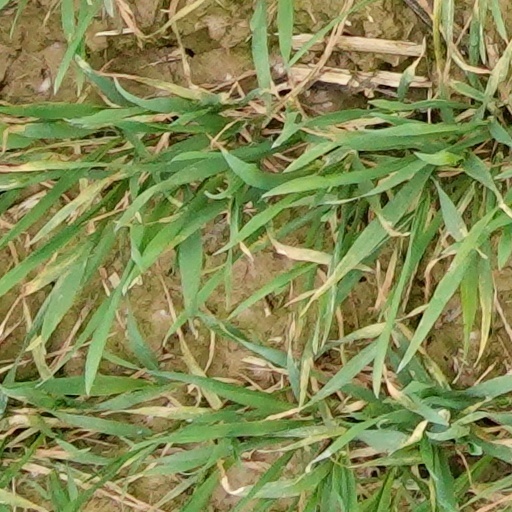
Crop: wheat